Cape Canaveral Space Force Station

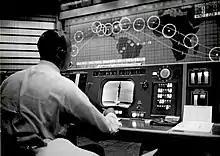
Alan Shepard watches Gus Grissom's "Liberty Bell 7" launch in the Mercury Control Center.

NASA's first crewed spaceflight program was prepared for launch from Canaveral by U.S. Air Force crews. Mercury's objectives were to place a crewed spacecraft into Earth's orbit, investigate human performance and ability to function in space, and safely recover the astronaut and spacecraft. Suborbital flights were launched by derivatives of the Army's Redstone missile from LC-5; two such flights were manned by Alan Shepard on May 5, 1961, and Gus Grissom on July 21. Orbital flights were launched by derivatives of the Air Force's larger Atlas D missile from LC-14. The first American in orbit was John Glenn on February 20, 1962. Three more orbital flights followed through May 1963.